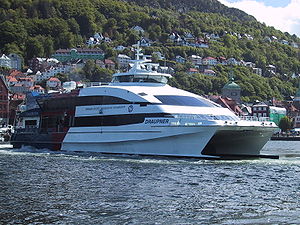
MS Draupner
M/S «Draupner» på Vågen i Bergen, i Flaggruten til Stavanger. Foto: Harald Sætre
M/S «Draupner» er en katamaran bygget i 1999 som søsterskib til MS Sleipner, der forliste i 1999. Skibet gik i rutefart for HSD Sjø i "Flaggruten" Bergen – Stavanger.